Michael Biehn

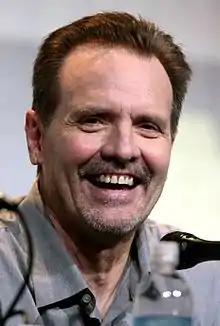
Biehn at the 2016 San Diego Comic-Con

Michael Connell Biehn ( or ; born July 31, 1956) is an American actor, primarily known for his roles in science fiction films directed by James Cameron; as Sgt. Kyle Reese in "The Terminator" (1984), Cpl. Dwayne Hicks in "Aliens" (1986), and Lt. Hiram Coffey in "The Abyss" (1989). His other films include "The Fan" (1981), "The Seventh Sign" (1988), "Navy SEALs" (1990), "Tombstone" (1993), "The Rock" (1996), "Mojave Moon" (1996), "" (2001), "Clockstoppers" (2002), and "Planet Terror" (2007). On television, he has appeared in "Hill Street Blues" (1984), "The Magnificent Seven" (1998–2000), and "Adventure Inc." (2002–2003). Biehn received a Best Actor Saturn Award nomination for "Aliens".